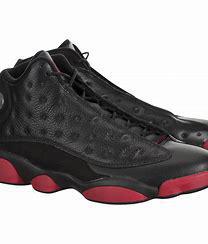
Brand: Jordan
Model: 13 Retro